Jérôme d'Ambrosio

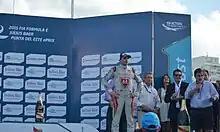
D'Ambrosio finished third at the 2015 Punta del Este ePrix

D’Ambrosio remained with Dragon Racing for the 2015–16 Formula E Championship and was again partnered by Duval. The team used powertrains developed by Venturi Racing. He finished fifth in the first race of the season in Beijing and scored his first pole position in the series at the 2015 Punta del Este ePrix and went on to finish third. D’Ambrosio recorded his second career victory at the 2016 Mexico City ePrix after original winner, Lucas di Grassi, was disqualified due to a technical infringement. By finishing third at the season finale in London, d’Ambrosio finished fifth in the Drivers' Championship with 83 points.